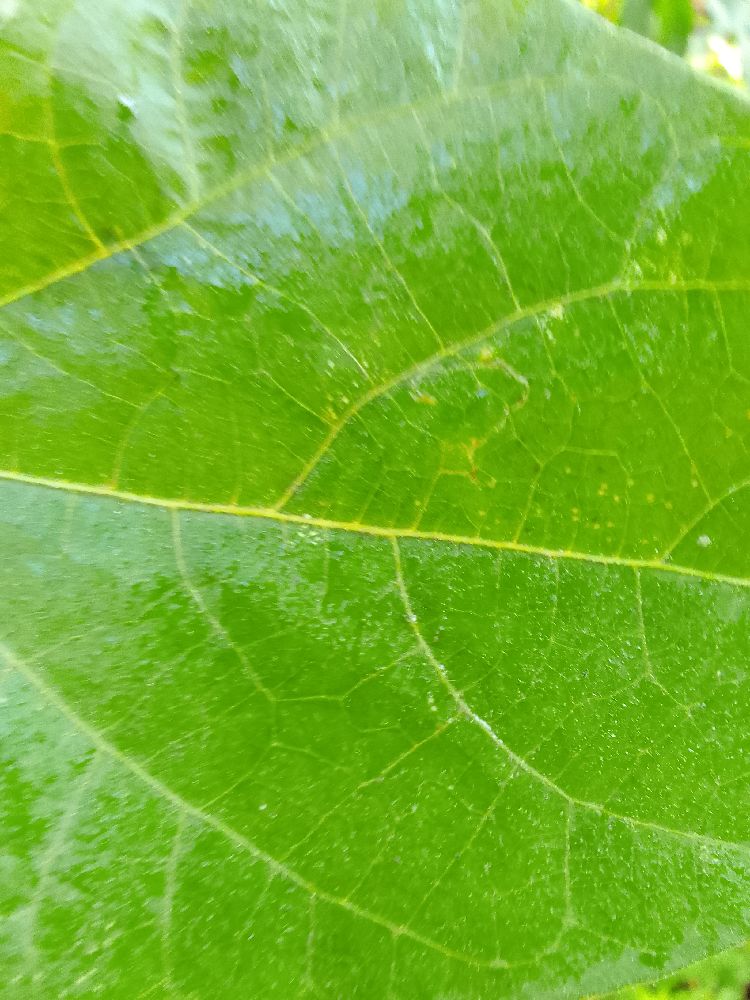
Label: healthy